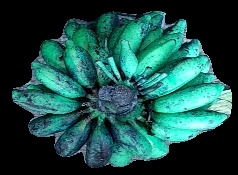
Variety: rasbale
Grade: grade3